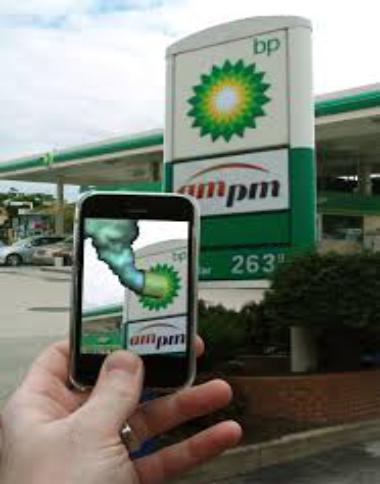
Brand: BP
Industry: Others